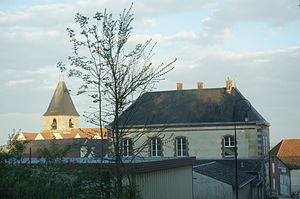
visible la mairie et l Église de Loisy-en-Brie.